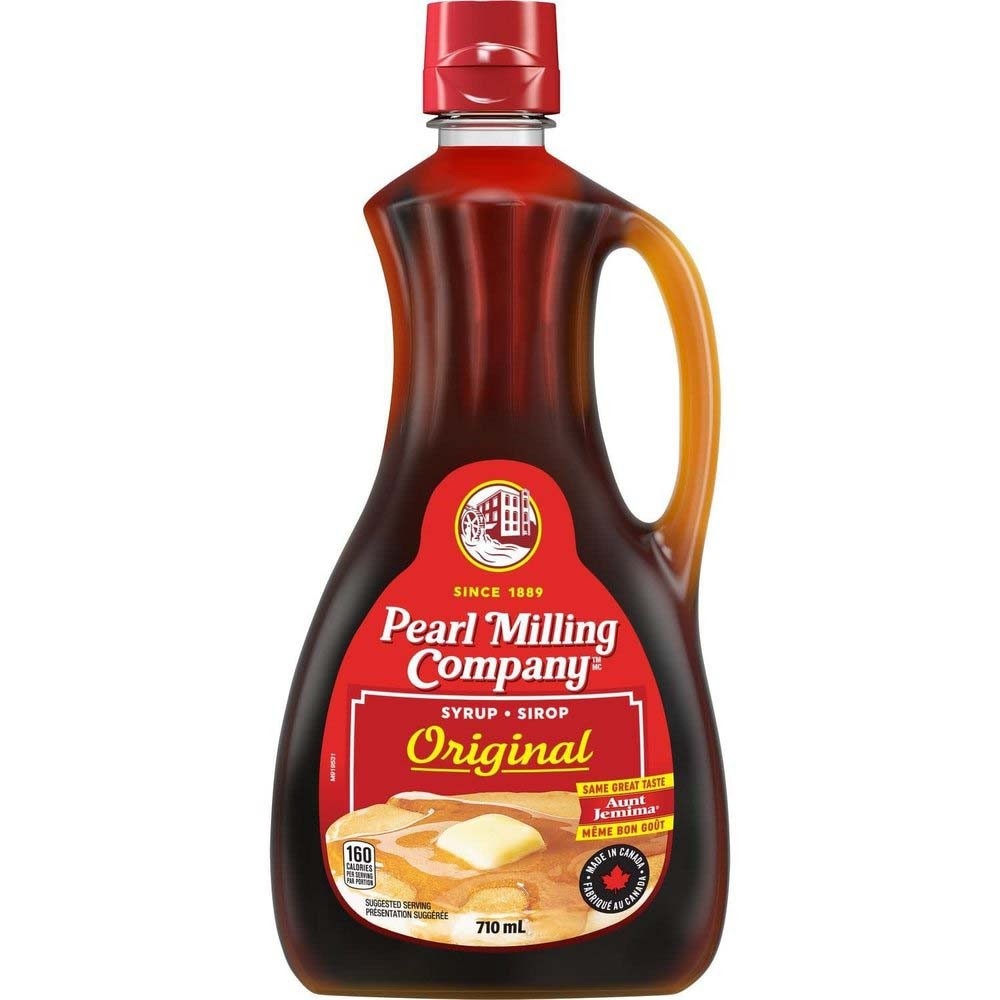
Pearl Milling Company Sciroppo per Pancake
Lo sciroppo per pancakes di Pearl Milling Company, marchio precedentemente conosciuto come Aunt Jemima, è l'ideale per guarnire i tuoi pancake fatti in casa! Famoso per la sua consistenza densa e ricca e per il suo sapore dolce e invitante, lo sciroppo Pearl Milling è realizzato con ingredienti di alta qualità e offre un equilibrio perfetto tra dolcezza e consistenza, per una colazione indimenticabile ogni volta che lo usi. Puoi versarlo generosamente sopra i tuoi pancake caldi appena fatti o usarlo per dare un tocco dolce ai tuoi dessert preferiti! Quantità: 710ml Paese d'origine: STATI UNITI INGREDIENTI Sciroppo di mais, sciroppo di glucosio-fruttosio, acqua, addensante (E466), colorante (E150a), sale, aroma naturale e artificiale, conservanti (E211, E200), emulsionante (E452i).
Brand: Aunt Jemima
Category: Food, Beverages & Tobacco > Food Items > Condiments & Sauces > Syrup